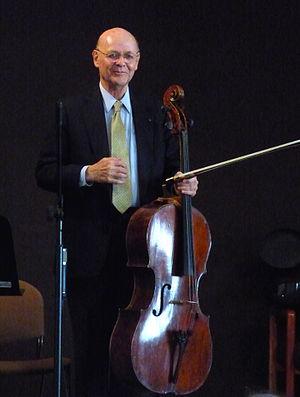
Carlos Prieto Jacqué est un violoncelliste mexicain. Il joue un violoncelle Stradivarius appelé "Piatti", d'après Carlo Alfredo Piatti. Carlos Prieto est connu pour promouvoir la musique moderne et contemporaine d'Amérique latine.